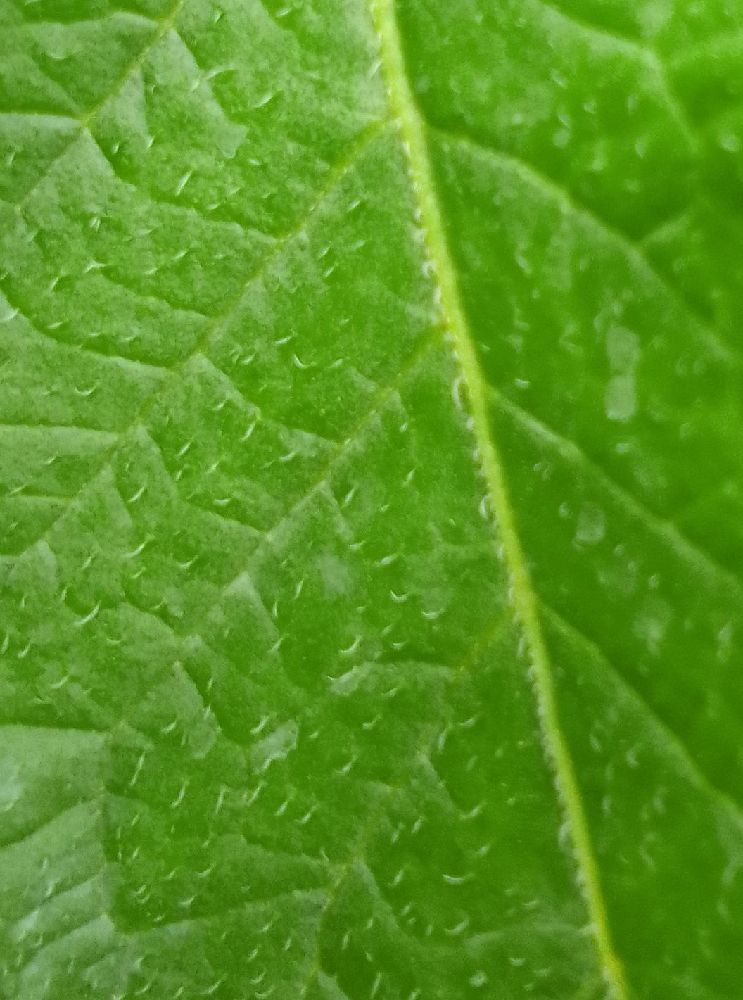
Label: Healthy